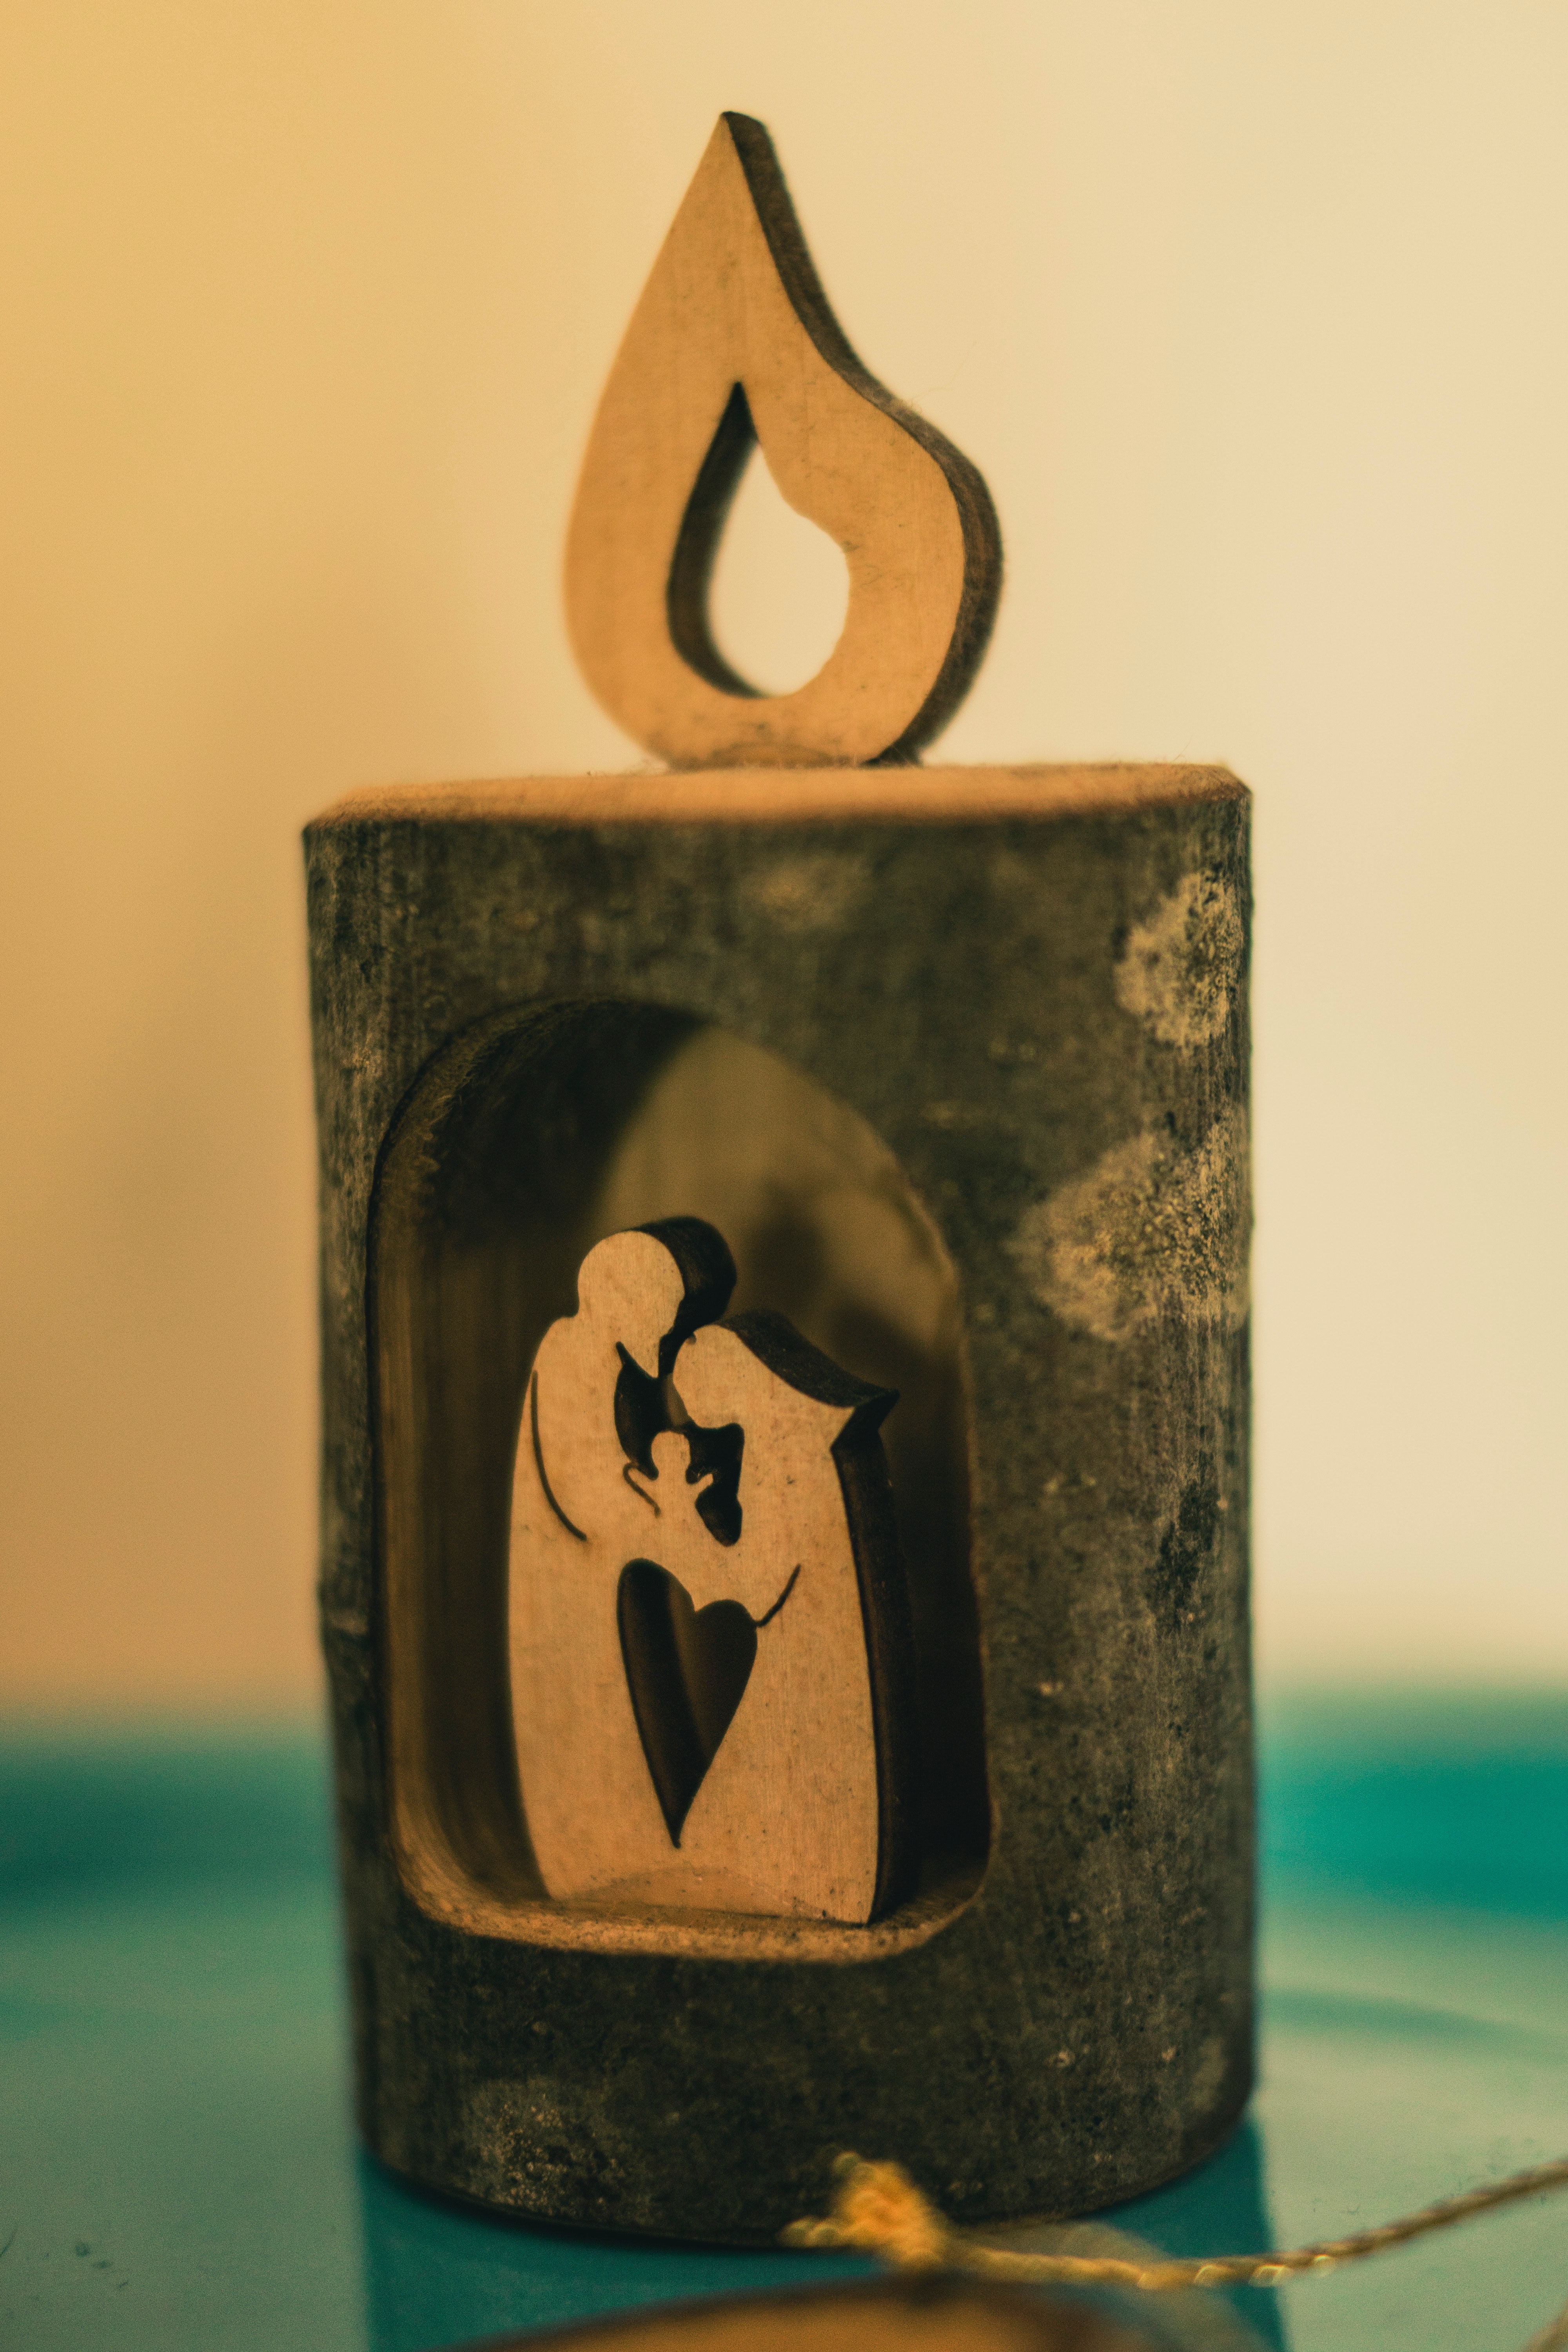
illustration, art, still life